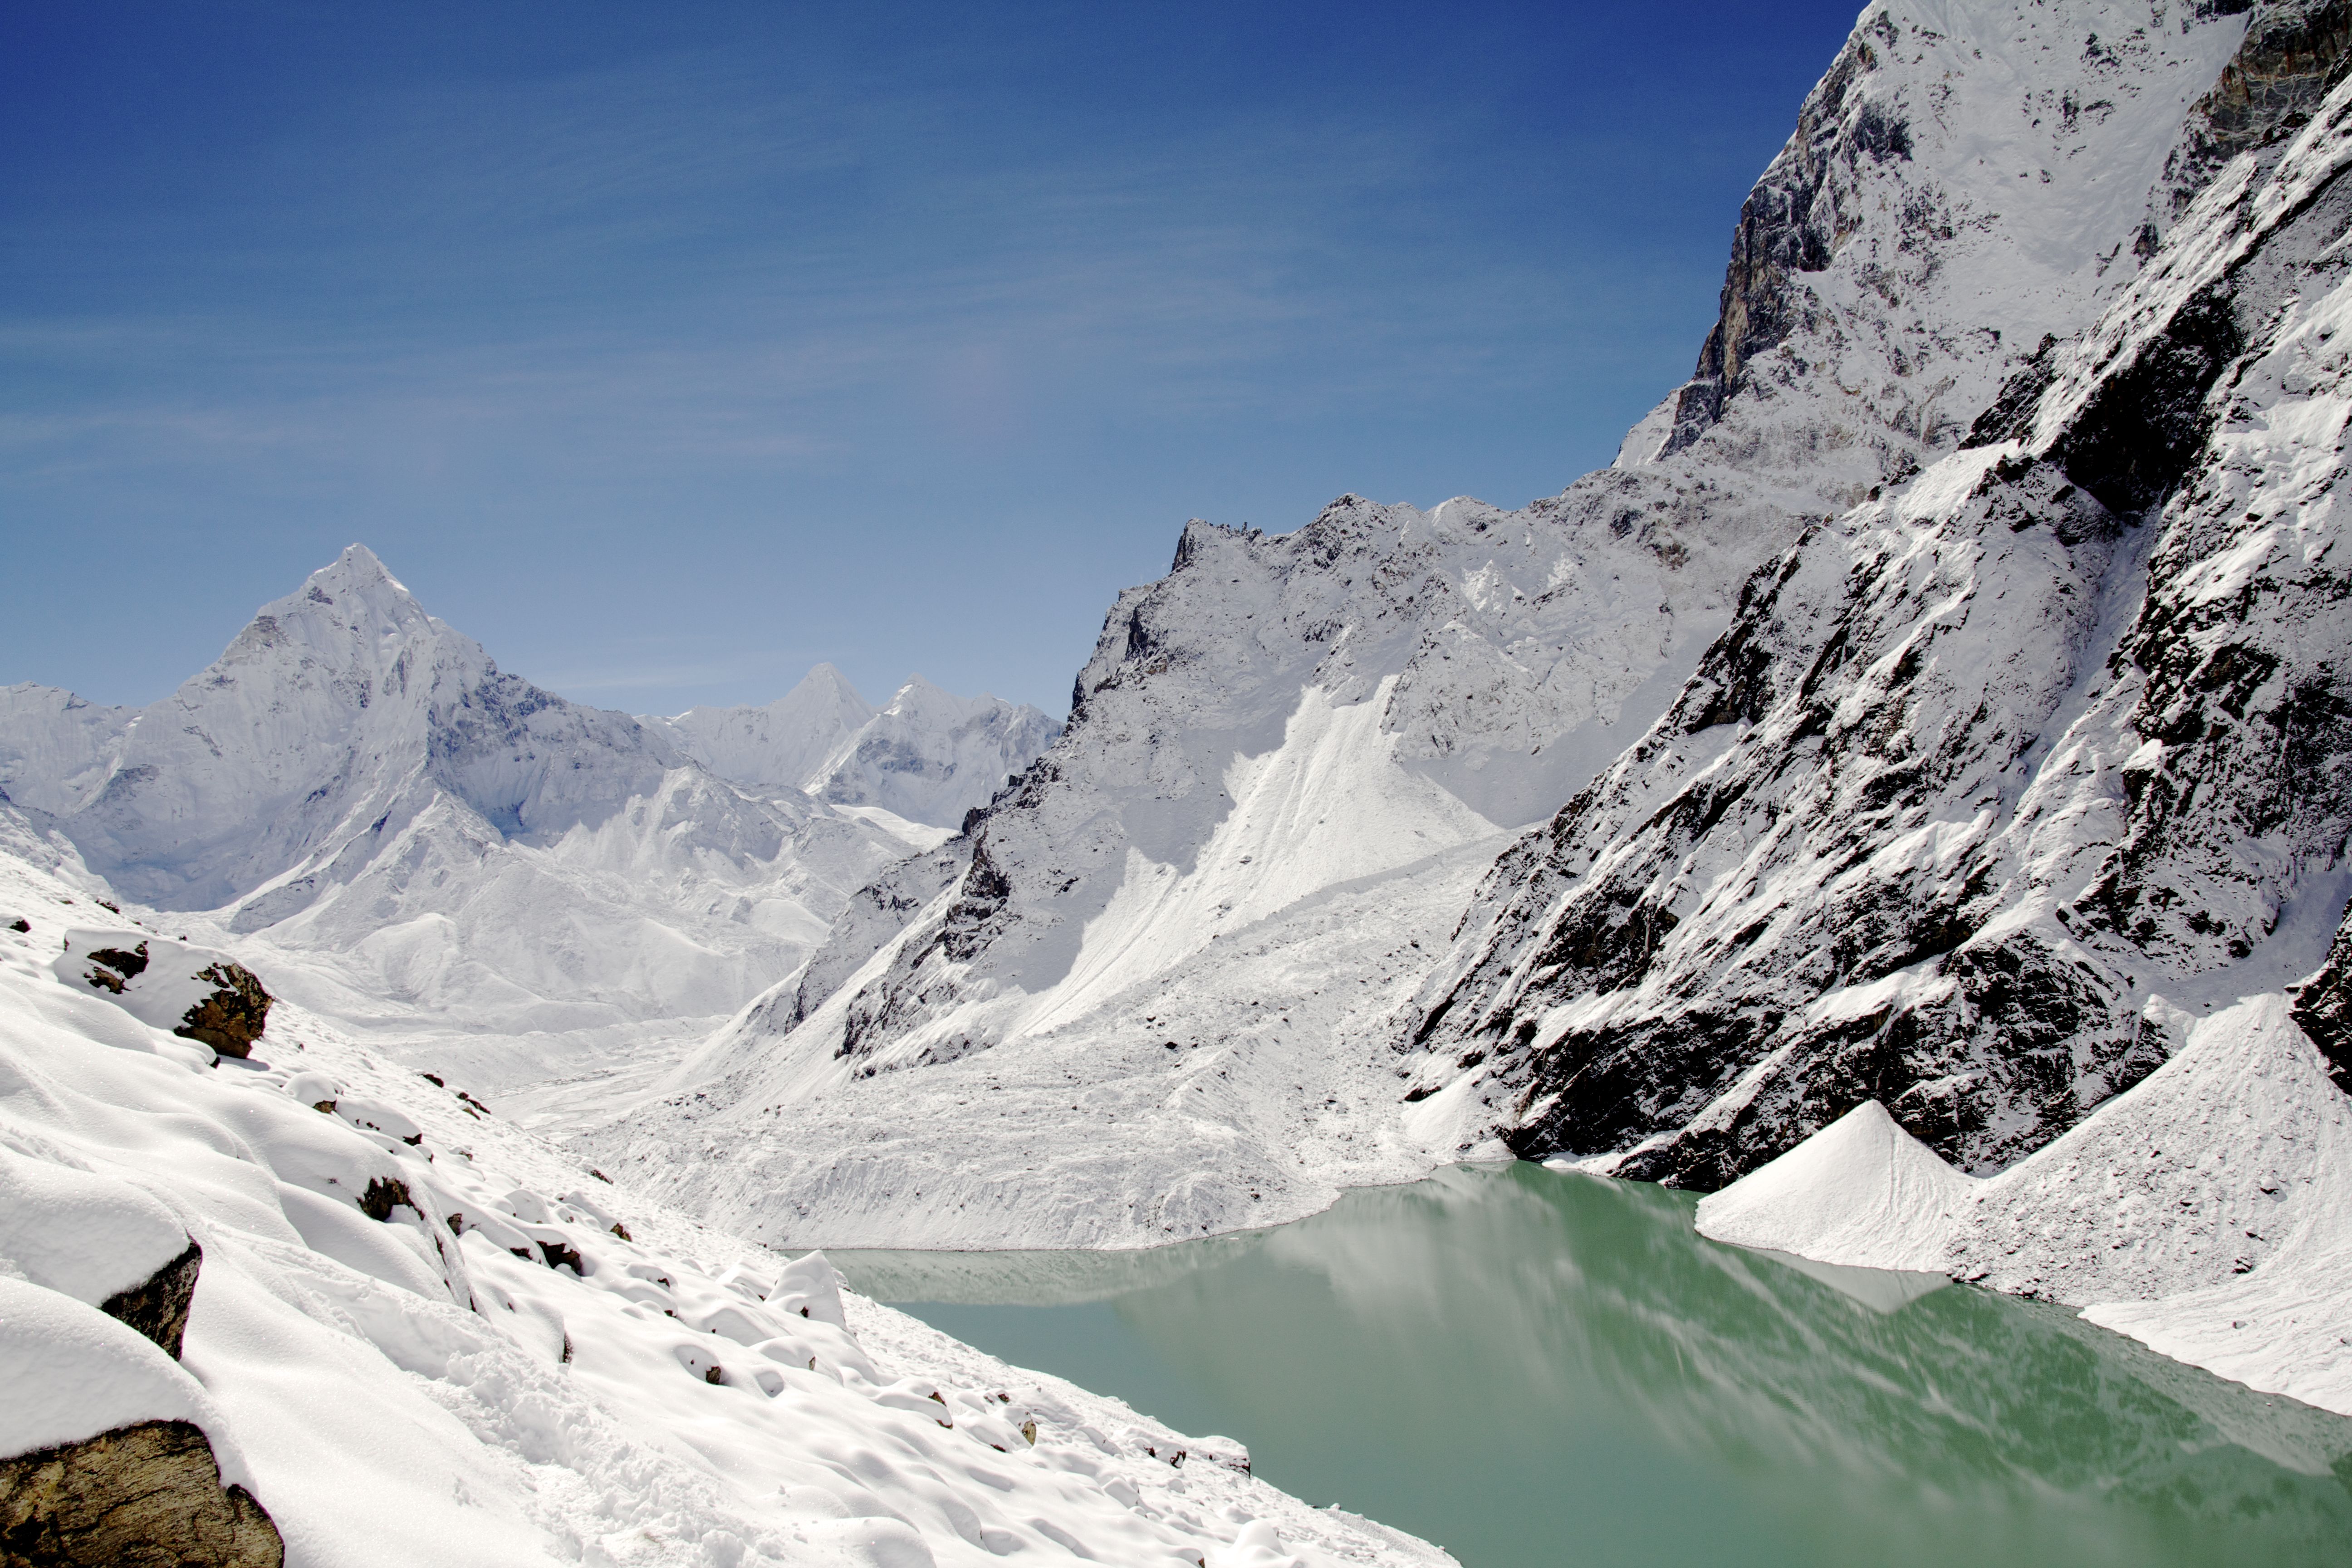
mountain, snow, winter, lake, adventure, peak, mountain range, glacier, weather, season, ridge, summit, mountaineering, mountains, alps, plateau, cirque, moraine, landform, ski touring, mountain pass, snow peak, ski mountaineering, geographical feature, mountainous landforms, glacial landform, geological phenomenon, royalty free images